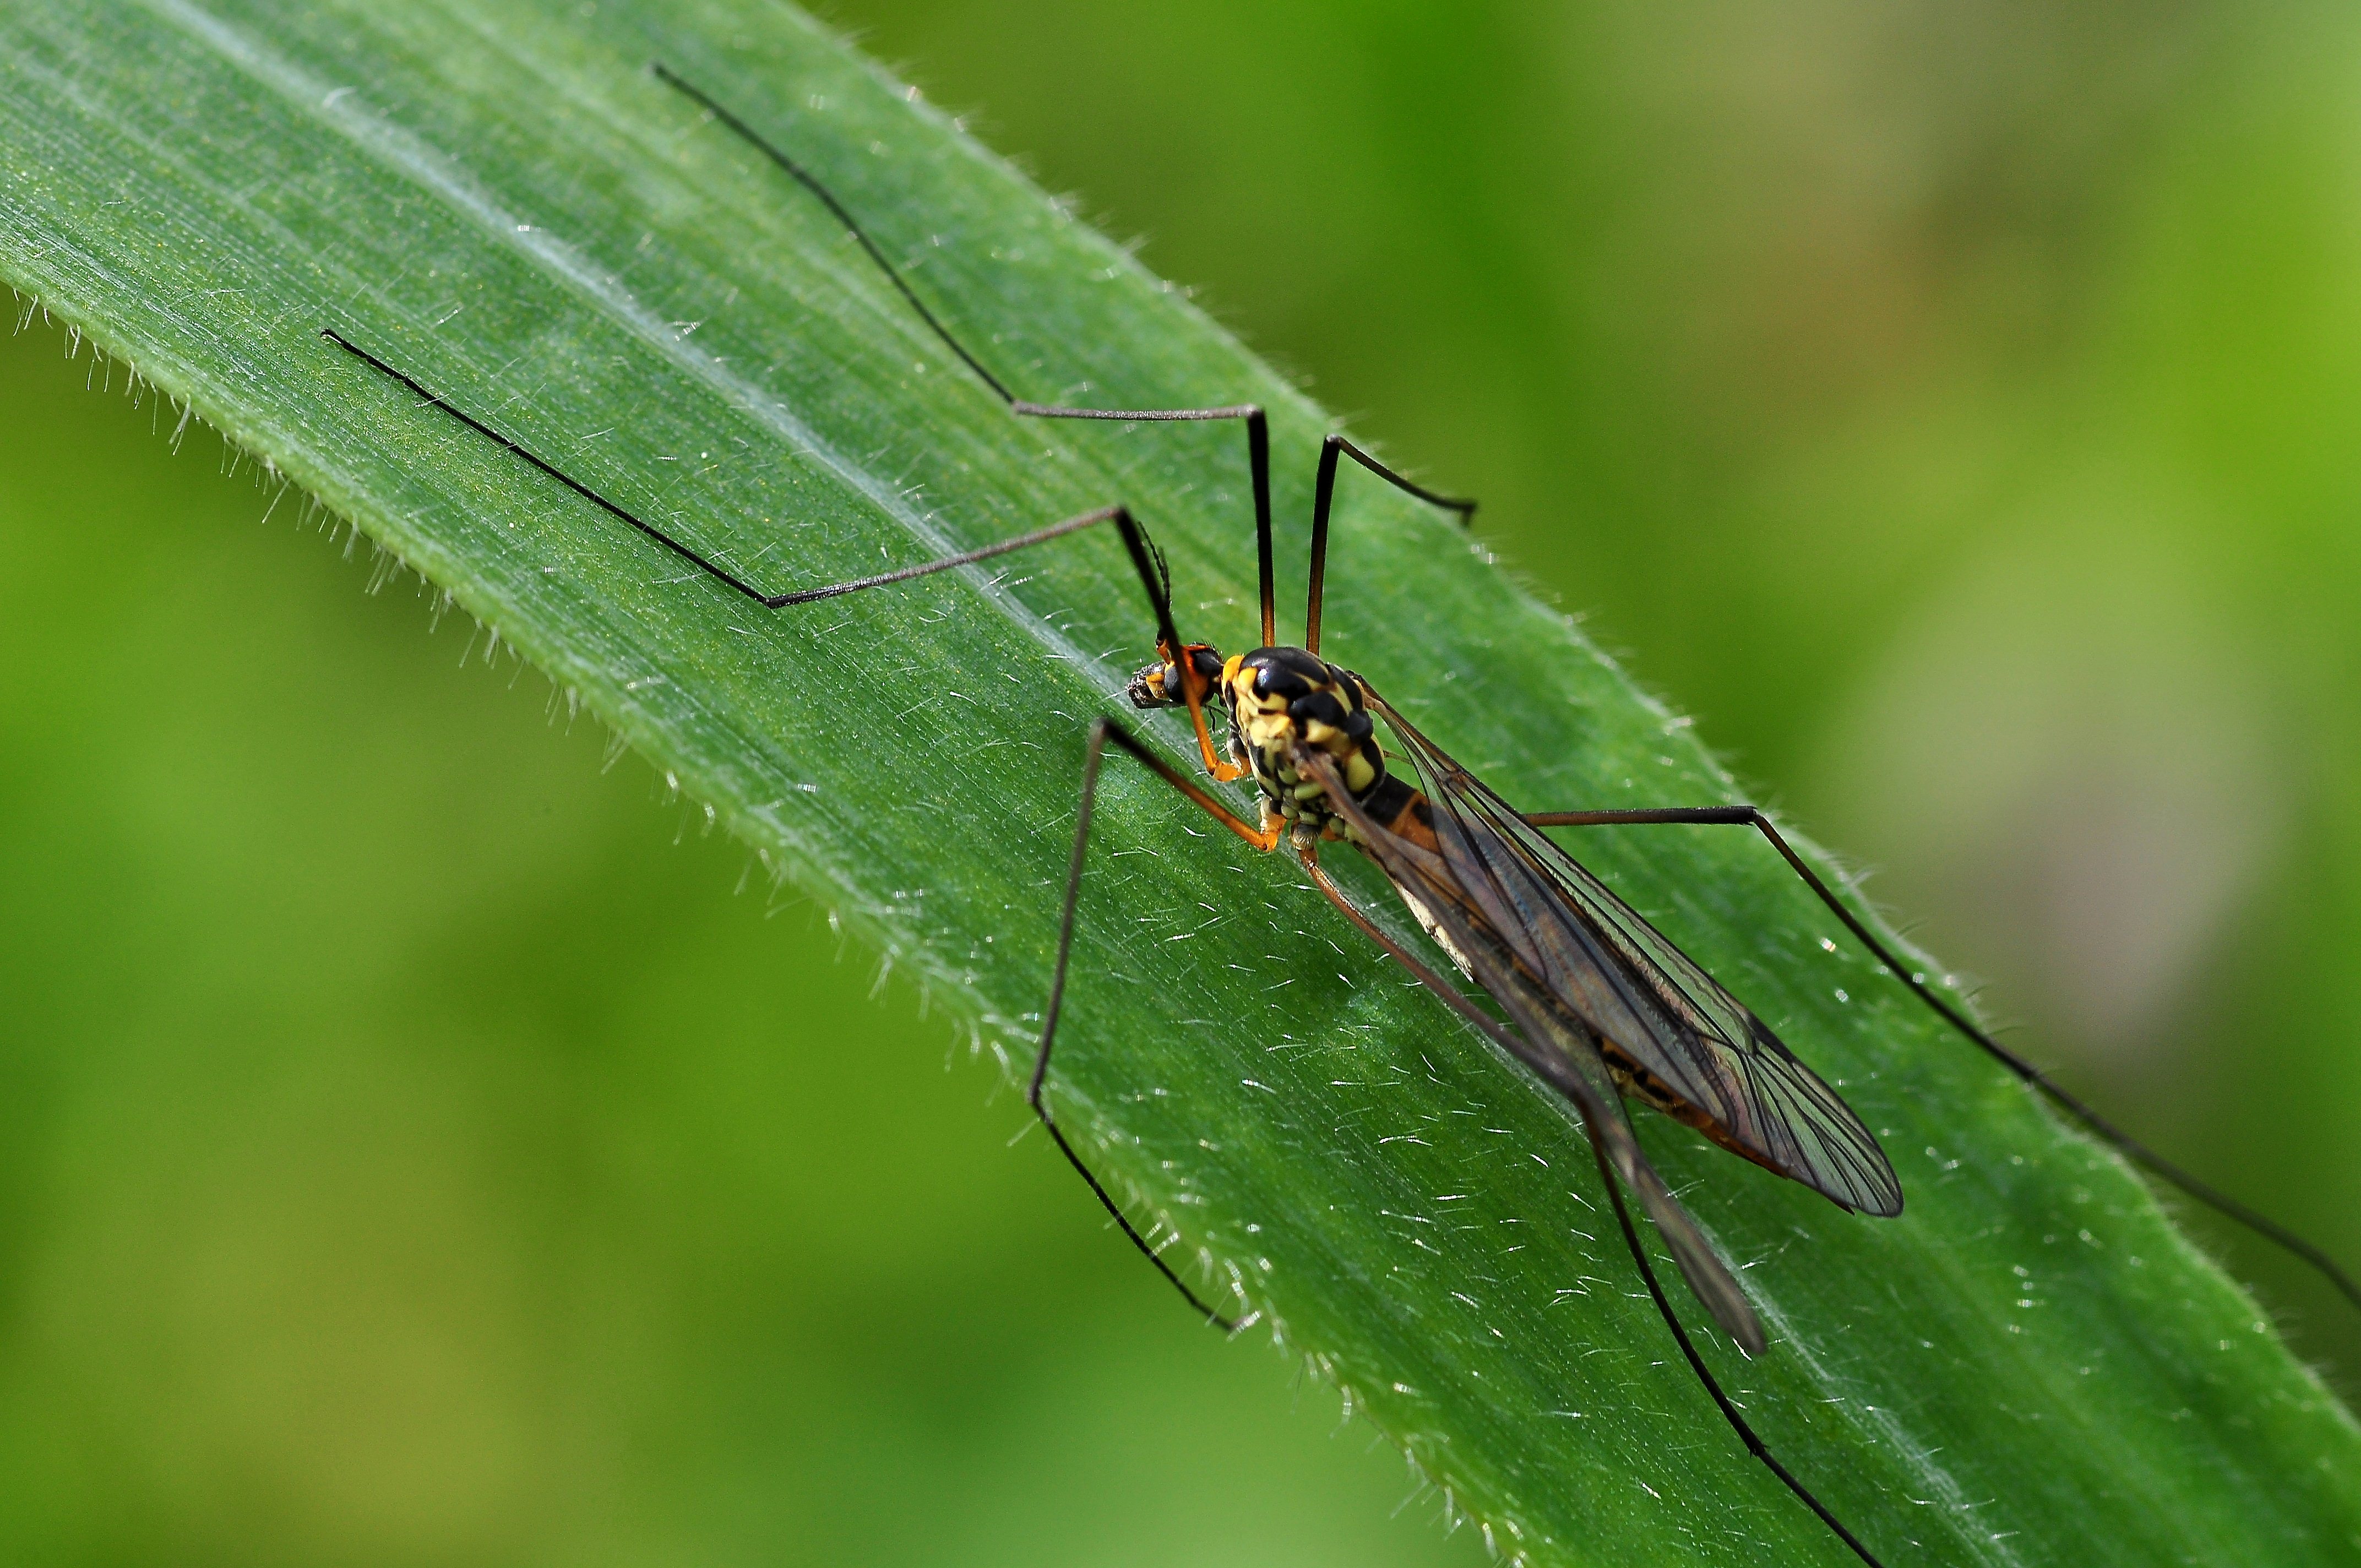
nature, wing, photography, leaf, fly, green, insect, macro, fauna, invertebrate, close up, animals, naturaleza, damselfly, nikond90, ggl1, gaby1, xovesphoto, animales, gphoto, sigma105mm, macro photography, arthropod, leaf beetle, plant stem, net winged insects